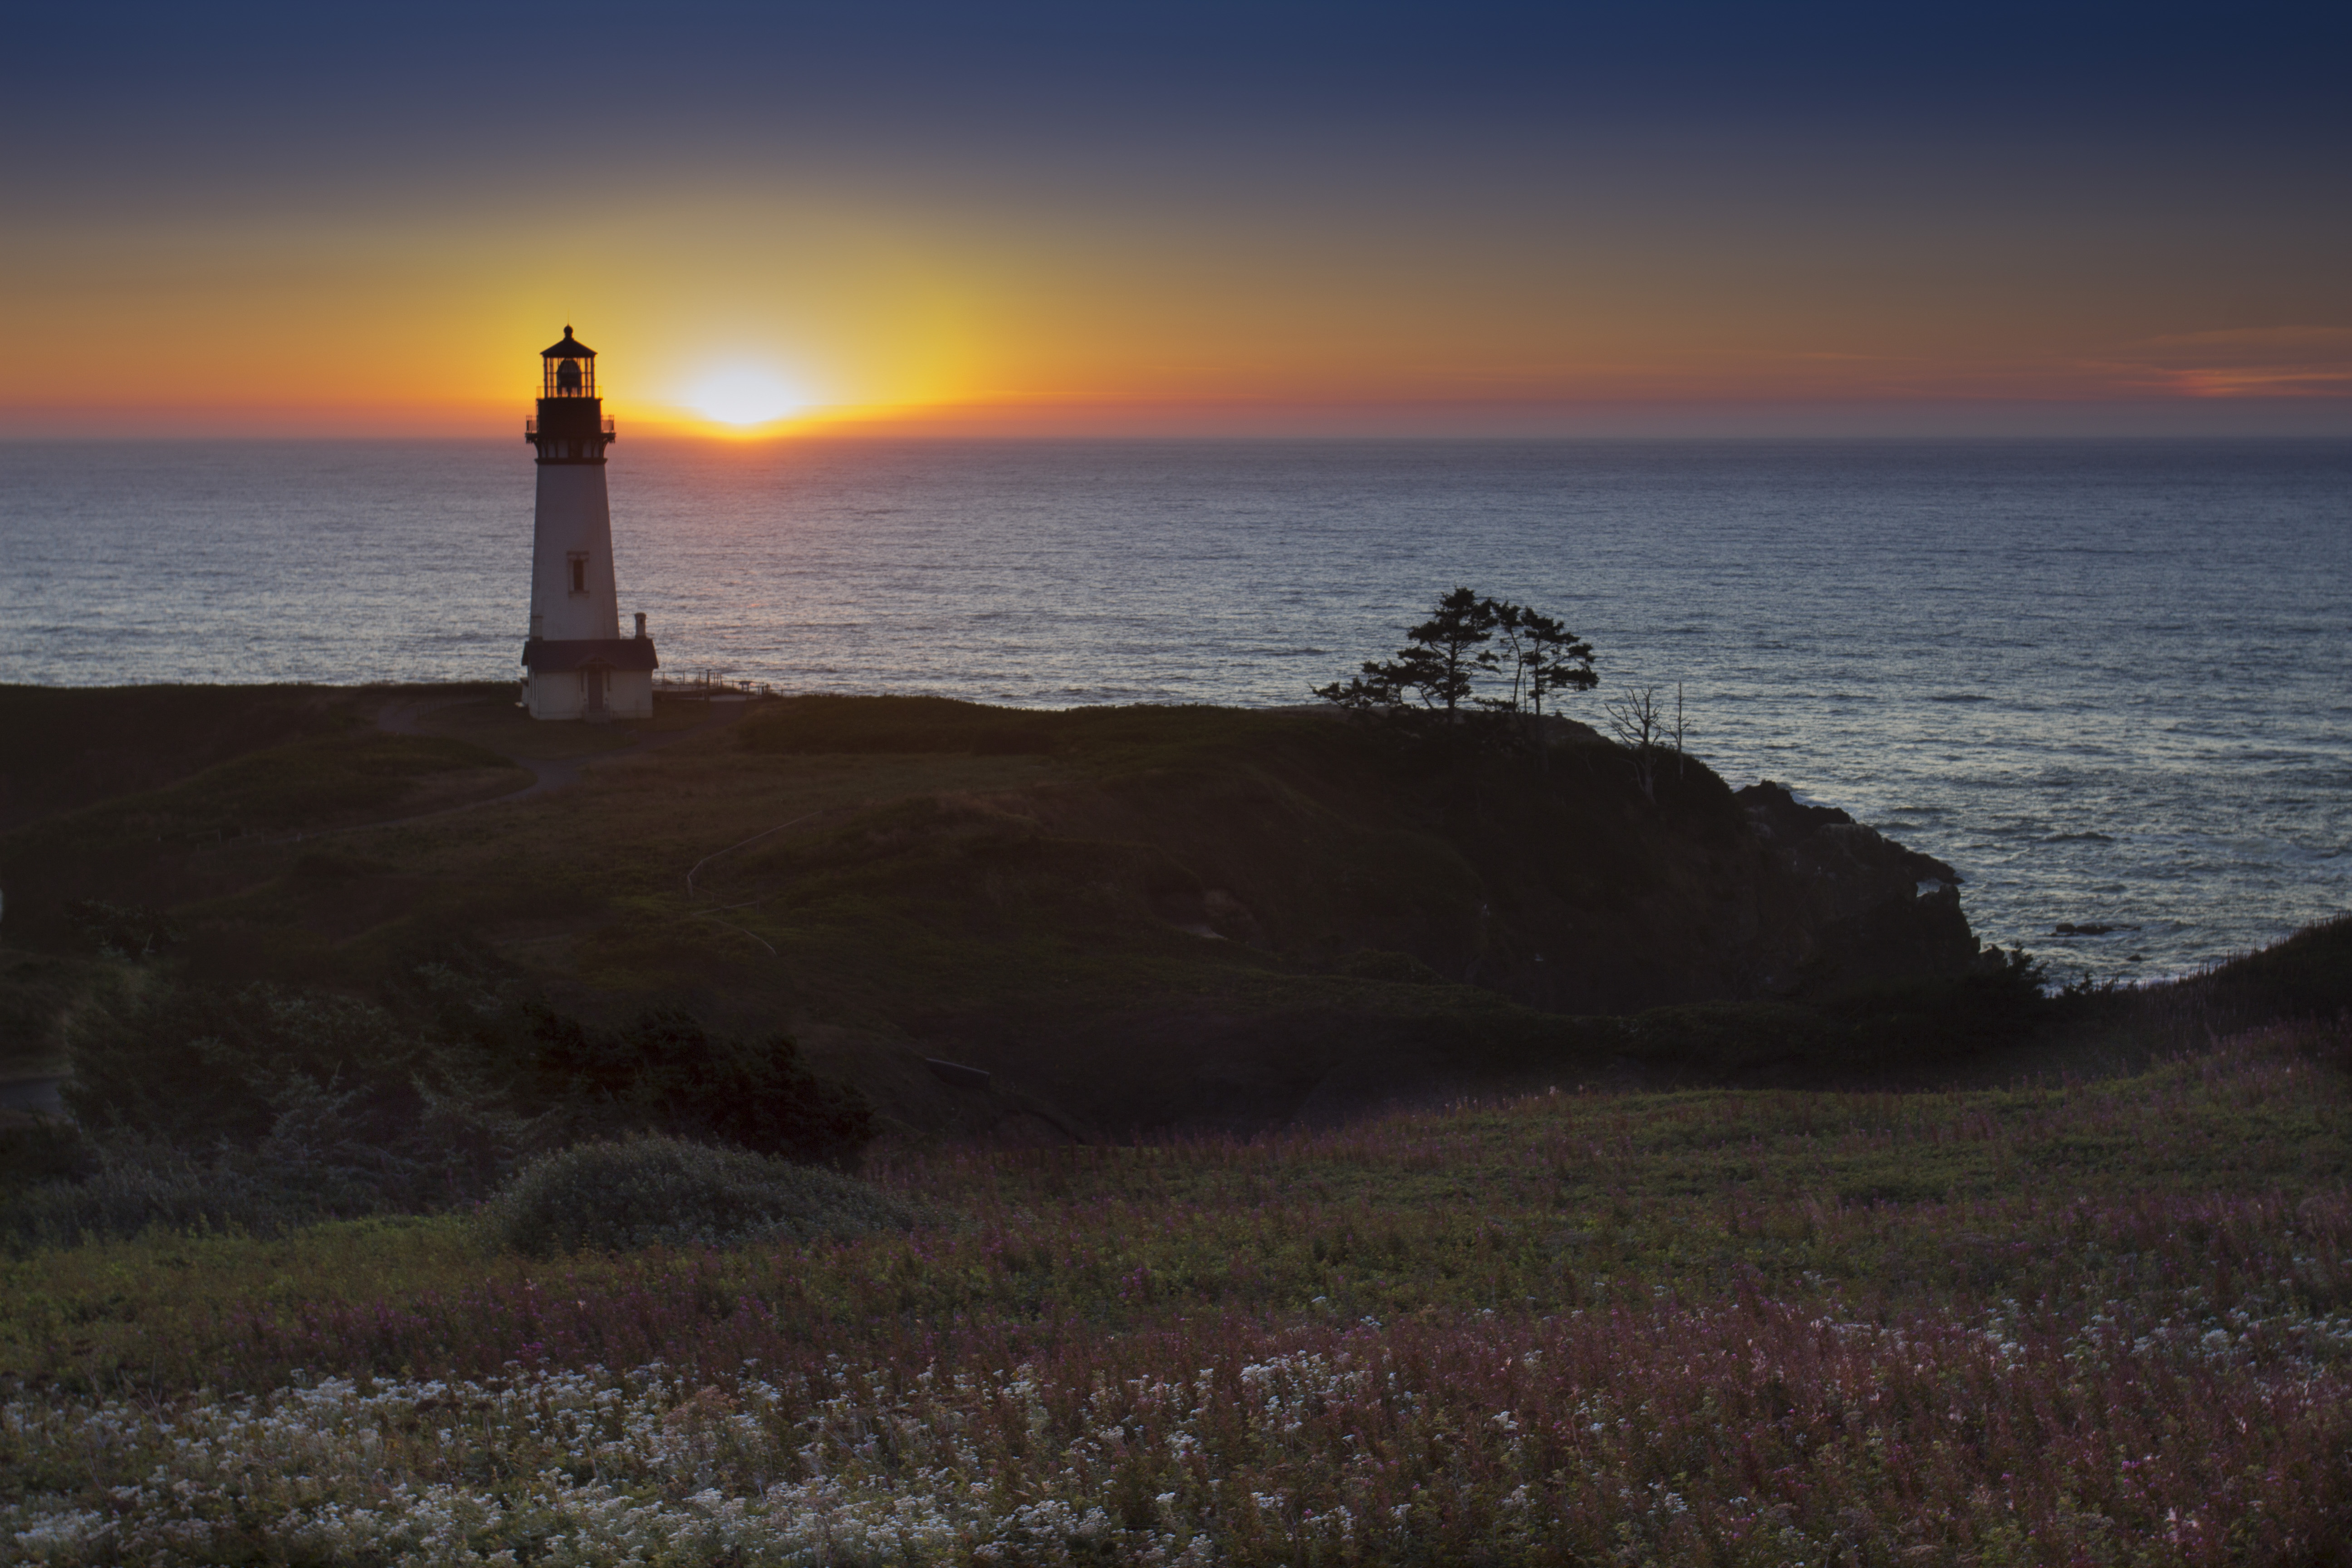
sky, sea, ocean, horizon, lighthouse, headland, coast, promontory, sunset, beacon, cape, sunrise, shore, morning, tower, coastal and oceanic landforms, cloud, klippe, evening, terrain, dawn, dusk, cliff, rock, calm, landscape, wave, photography, sunlight, bay, beach, sun, hill, tourism